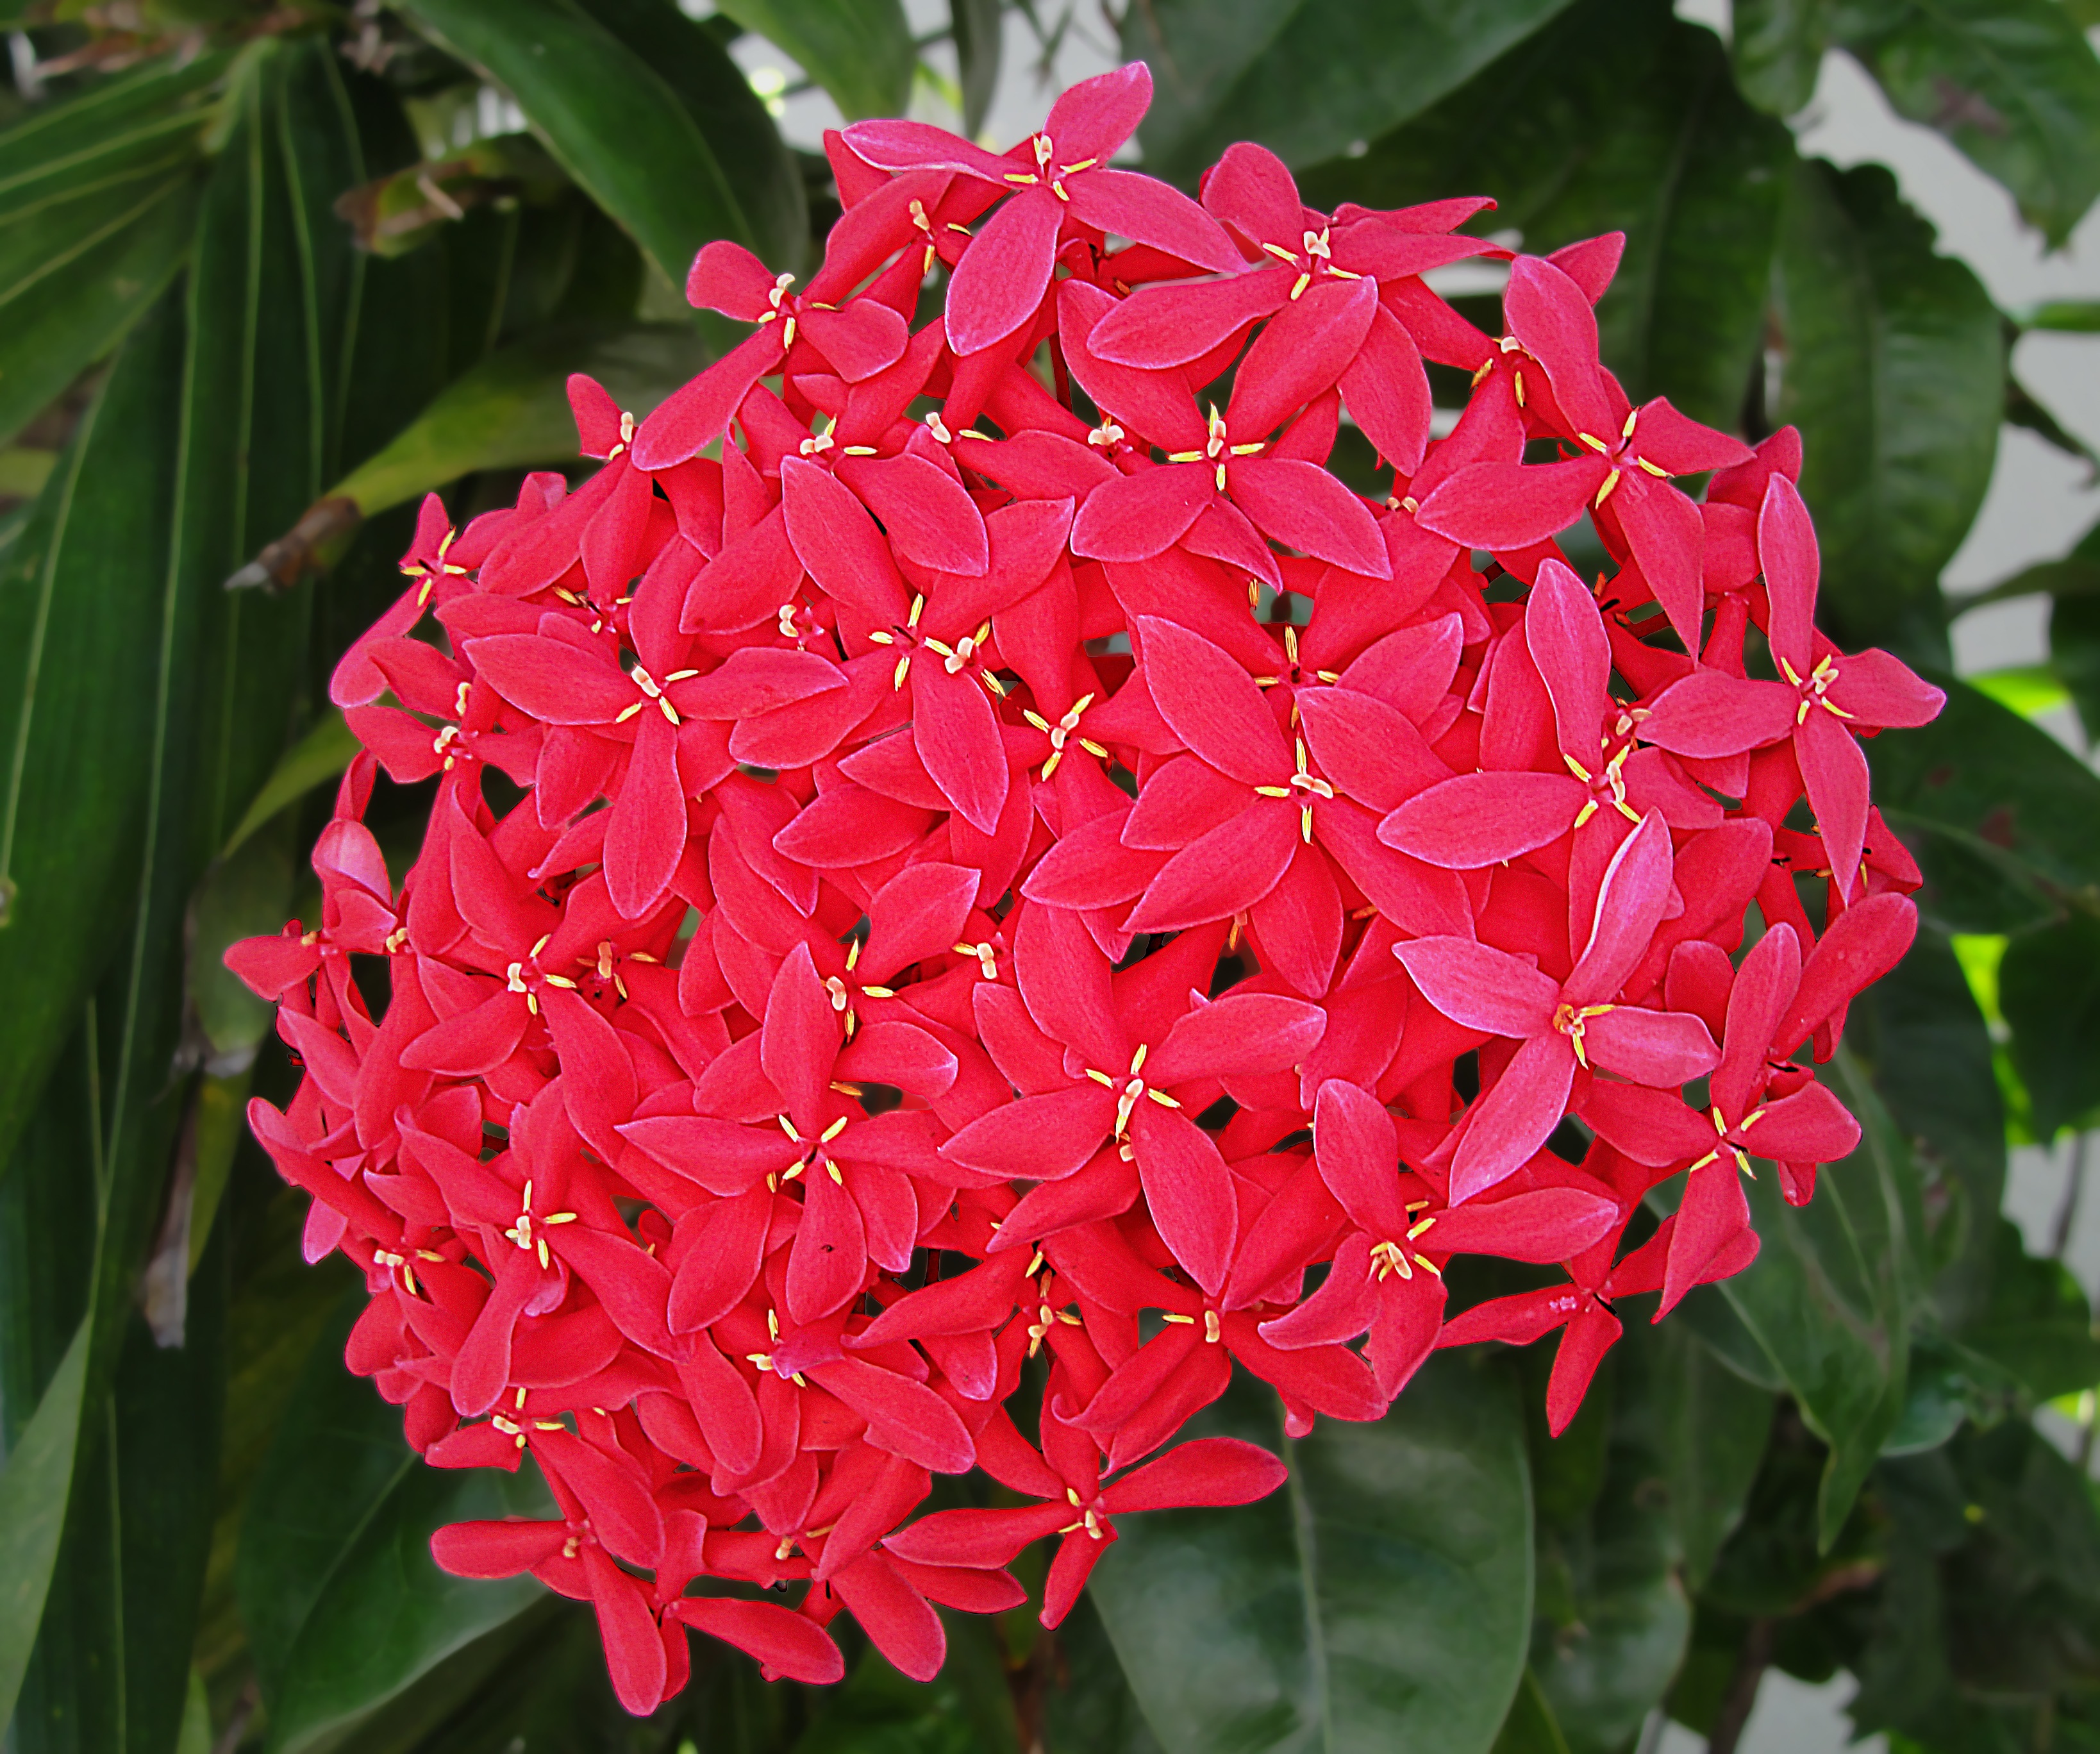
plant, leaf, flower, petal, red, botany, flora, tropical plant, flowers, flowering plant, ixora coccinea, maltese cross, annual plant, land plant